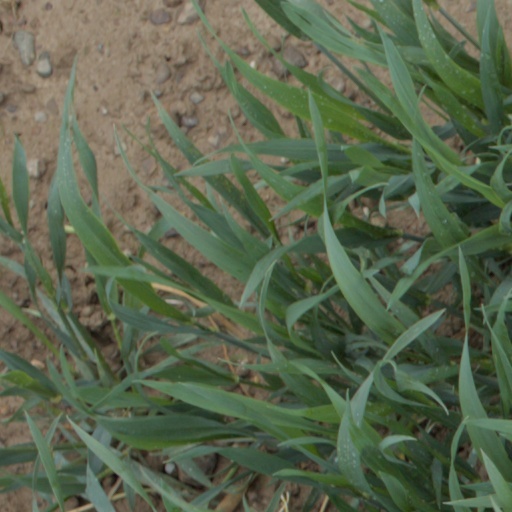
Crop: wheat